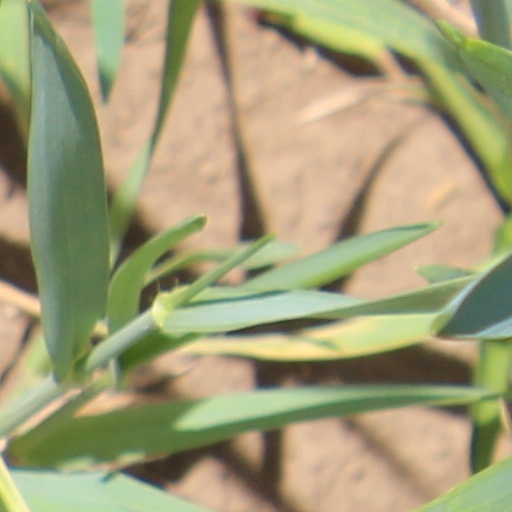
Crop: wheat